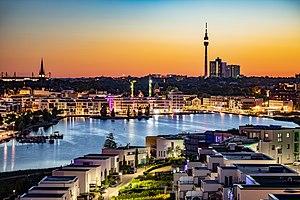
Dortmund, est une ville allemande située dans le Land de Rhénanie-du-Nord-Westphalie à l'extrémité est du bassin de la Ruhr. Sa population en fait une des plus grandes villes de la région, la huitième plus grande ville d'Allemagne et la 34ᵉ de l'Union européenne.